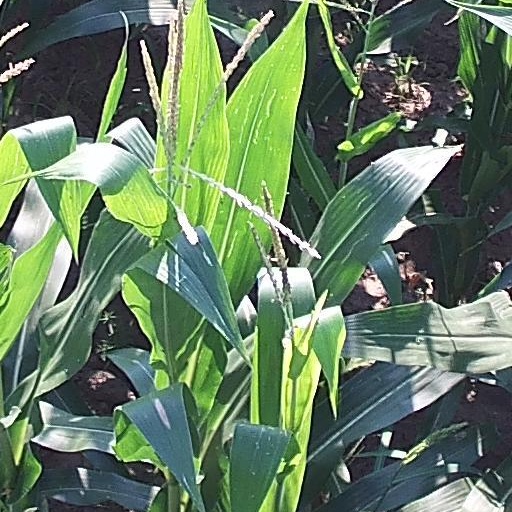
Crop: maize; corn